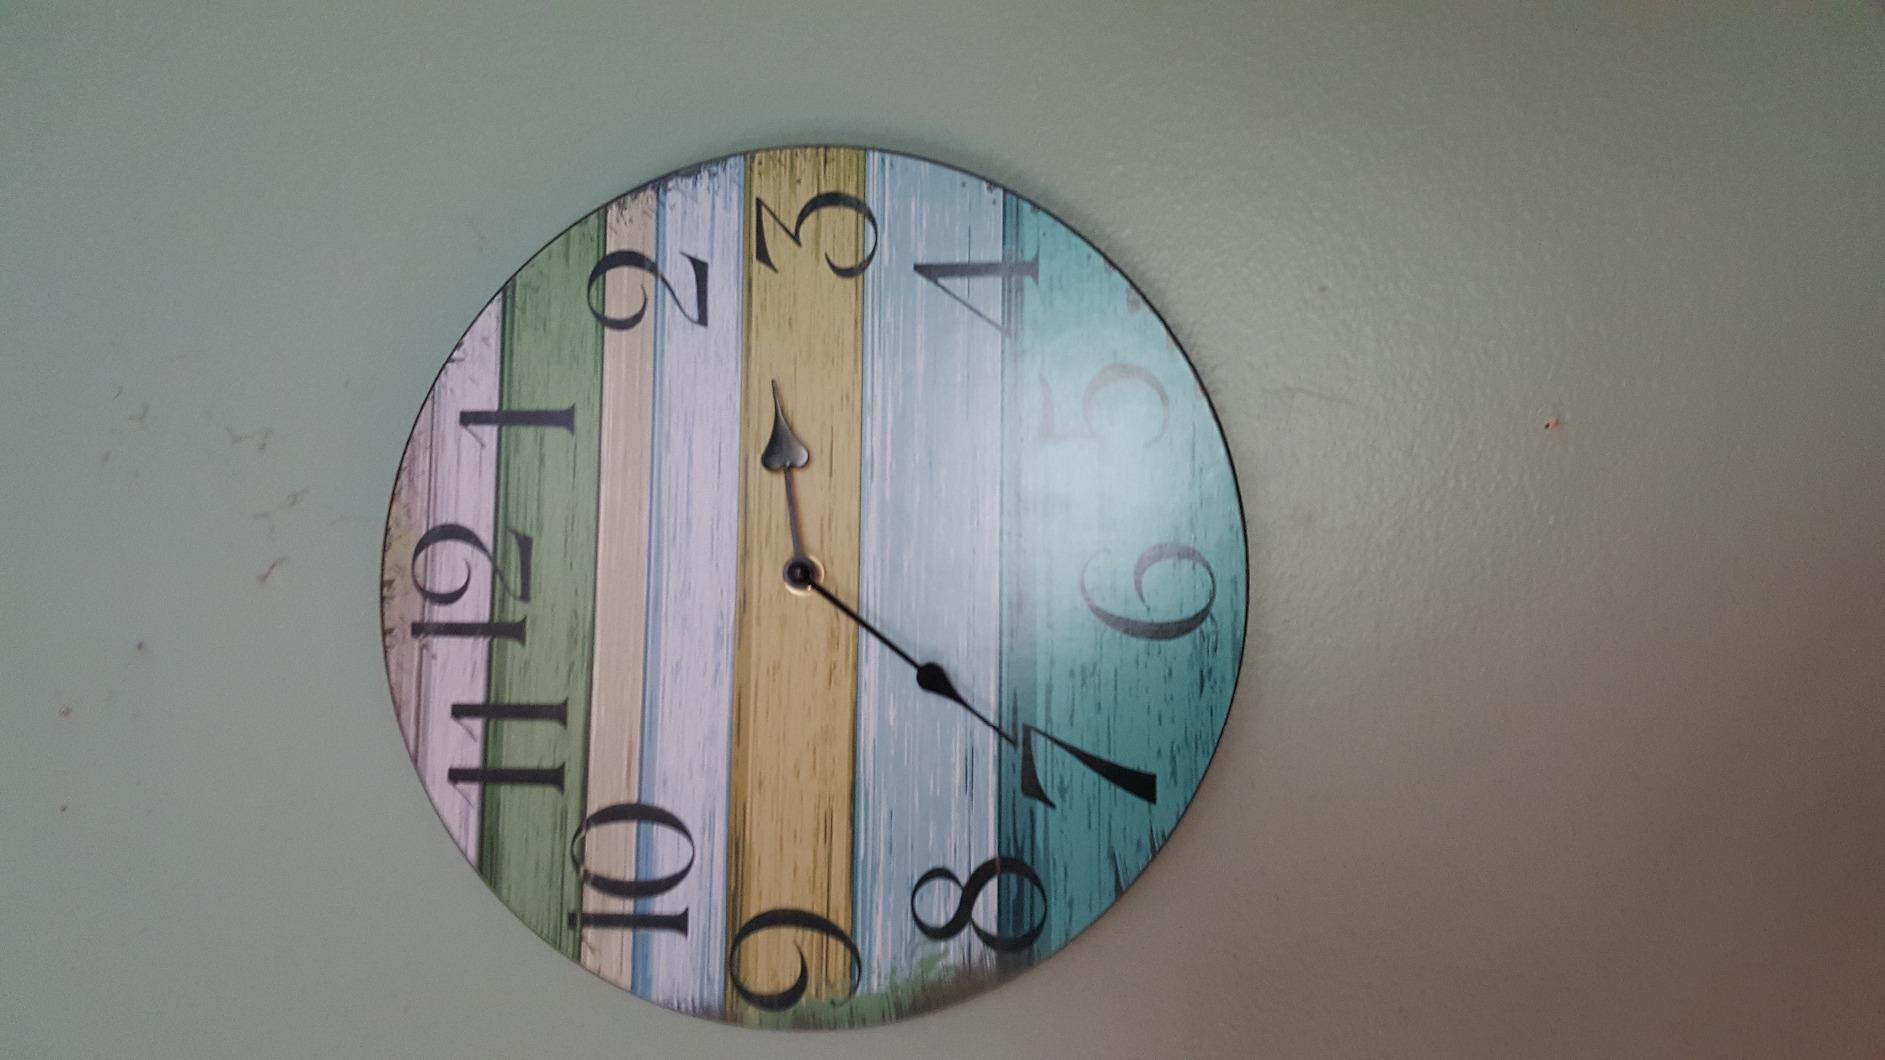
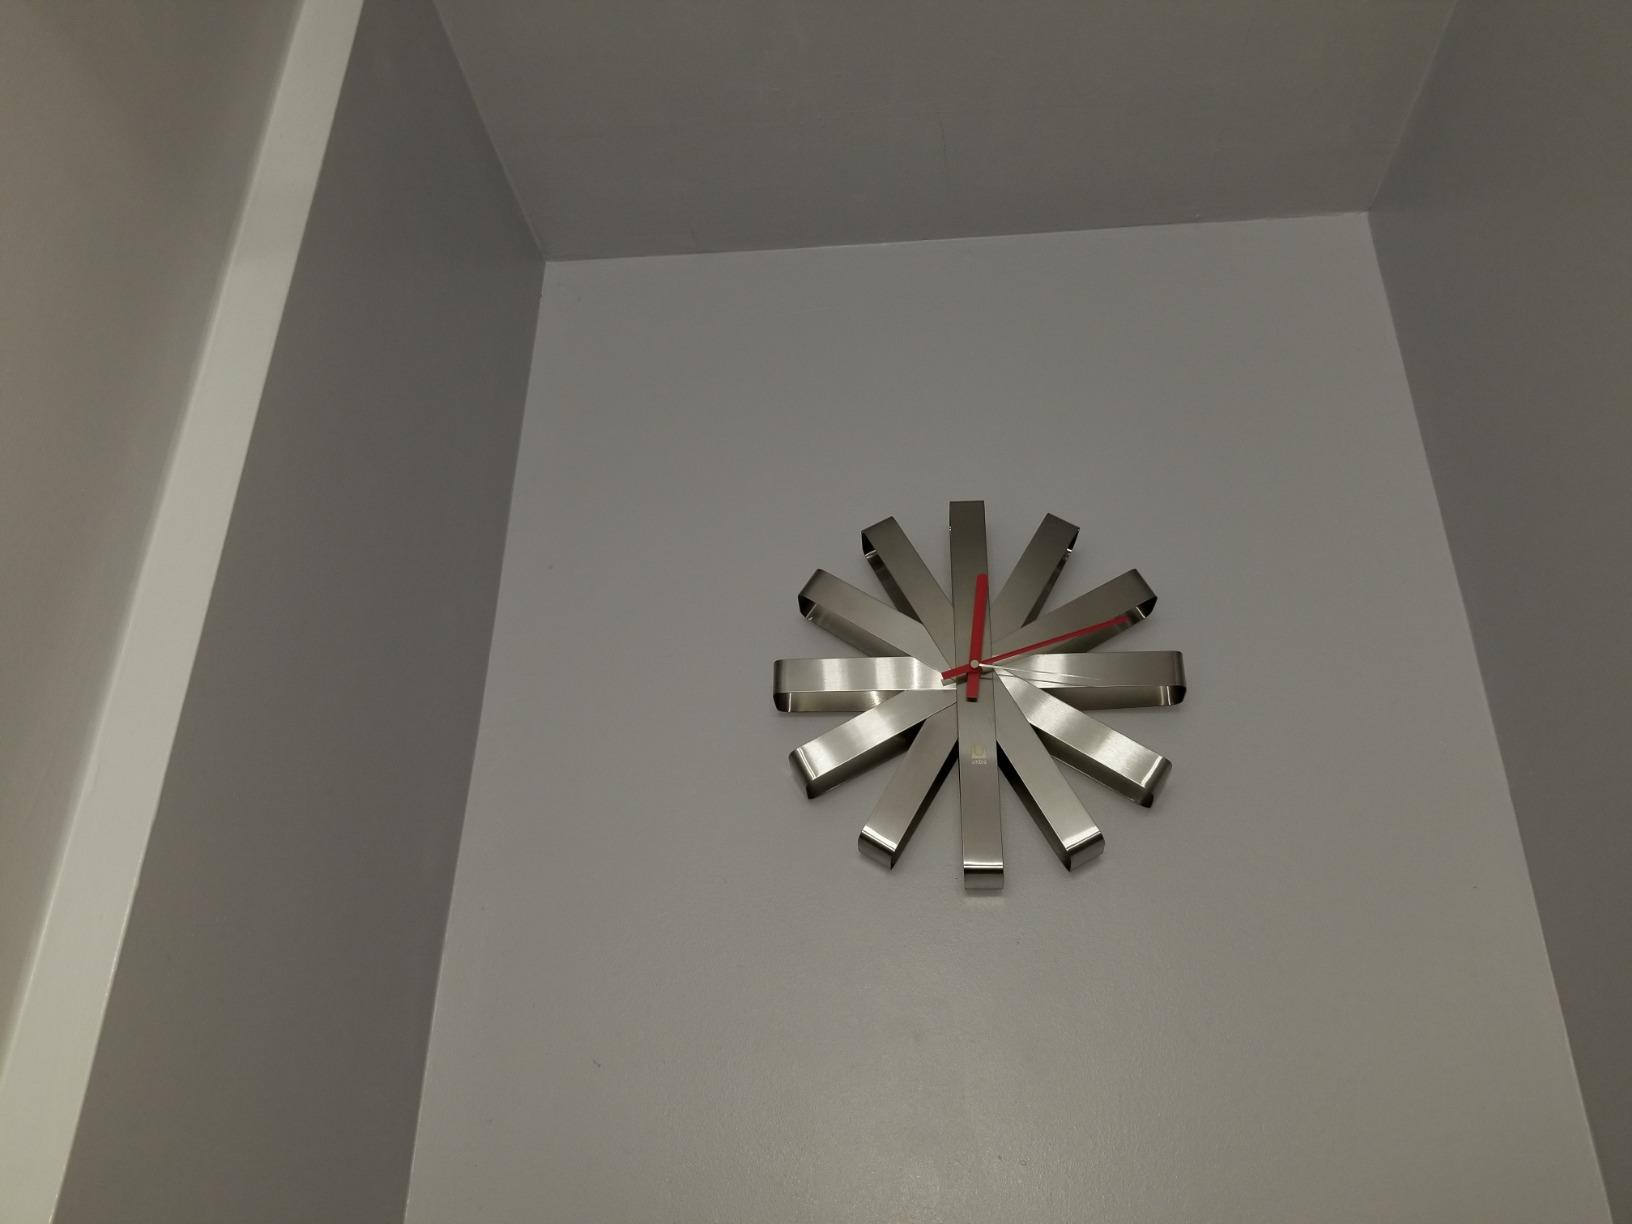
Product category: clock
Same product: no